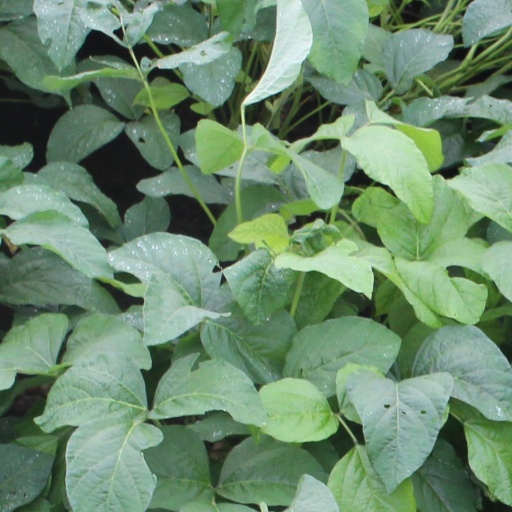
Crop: soybean